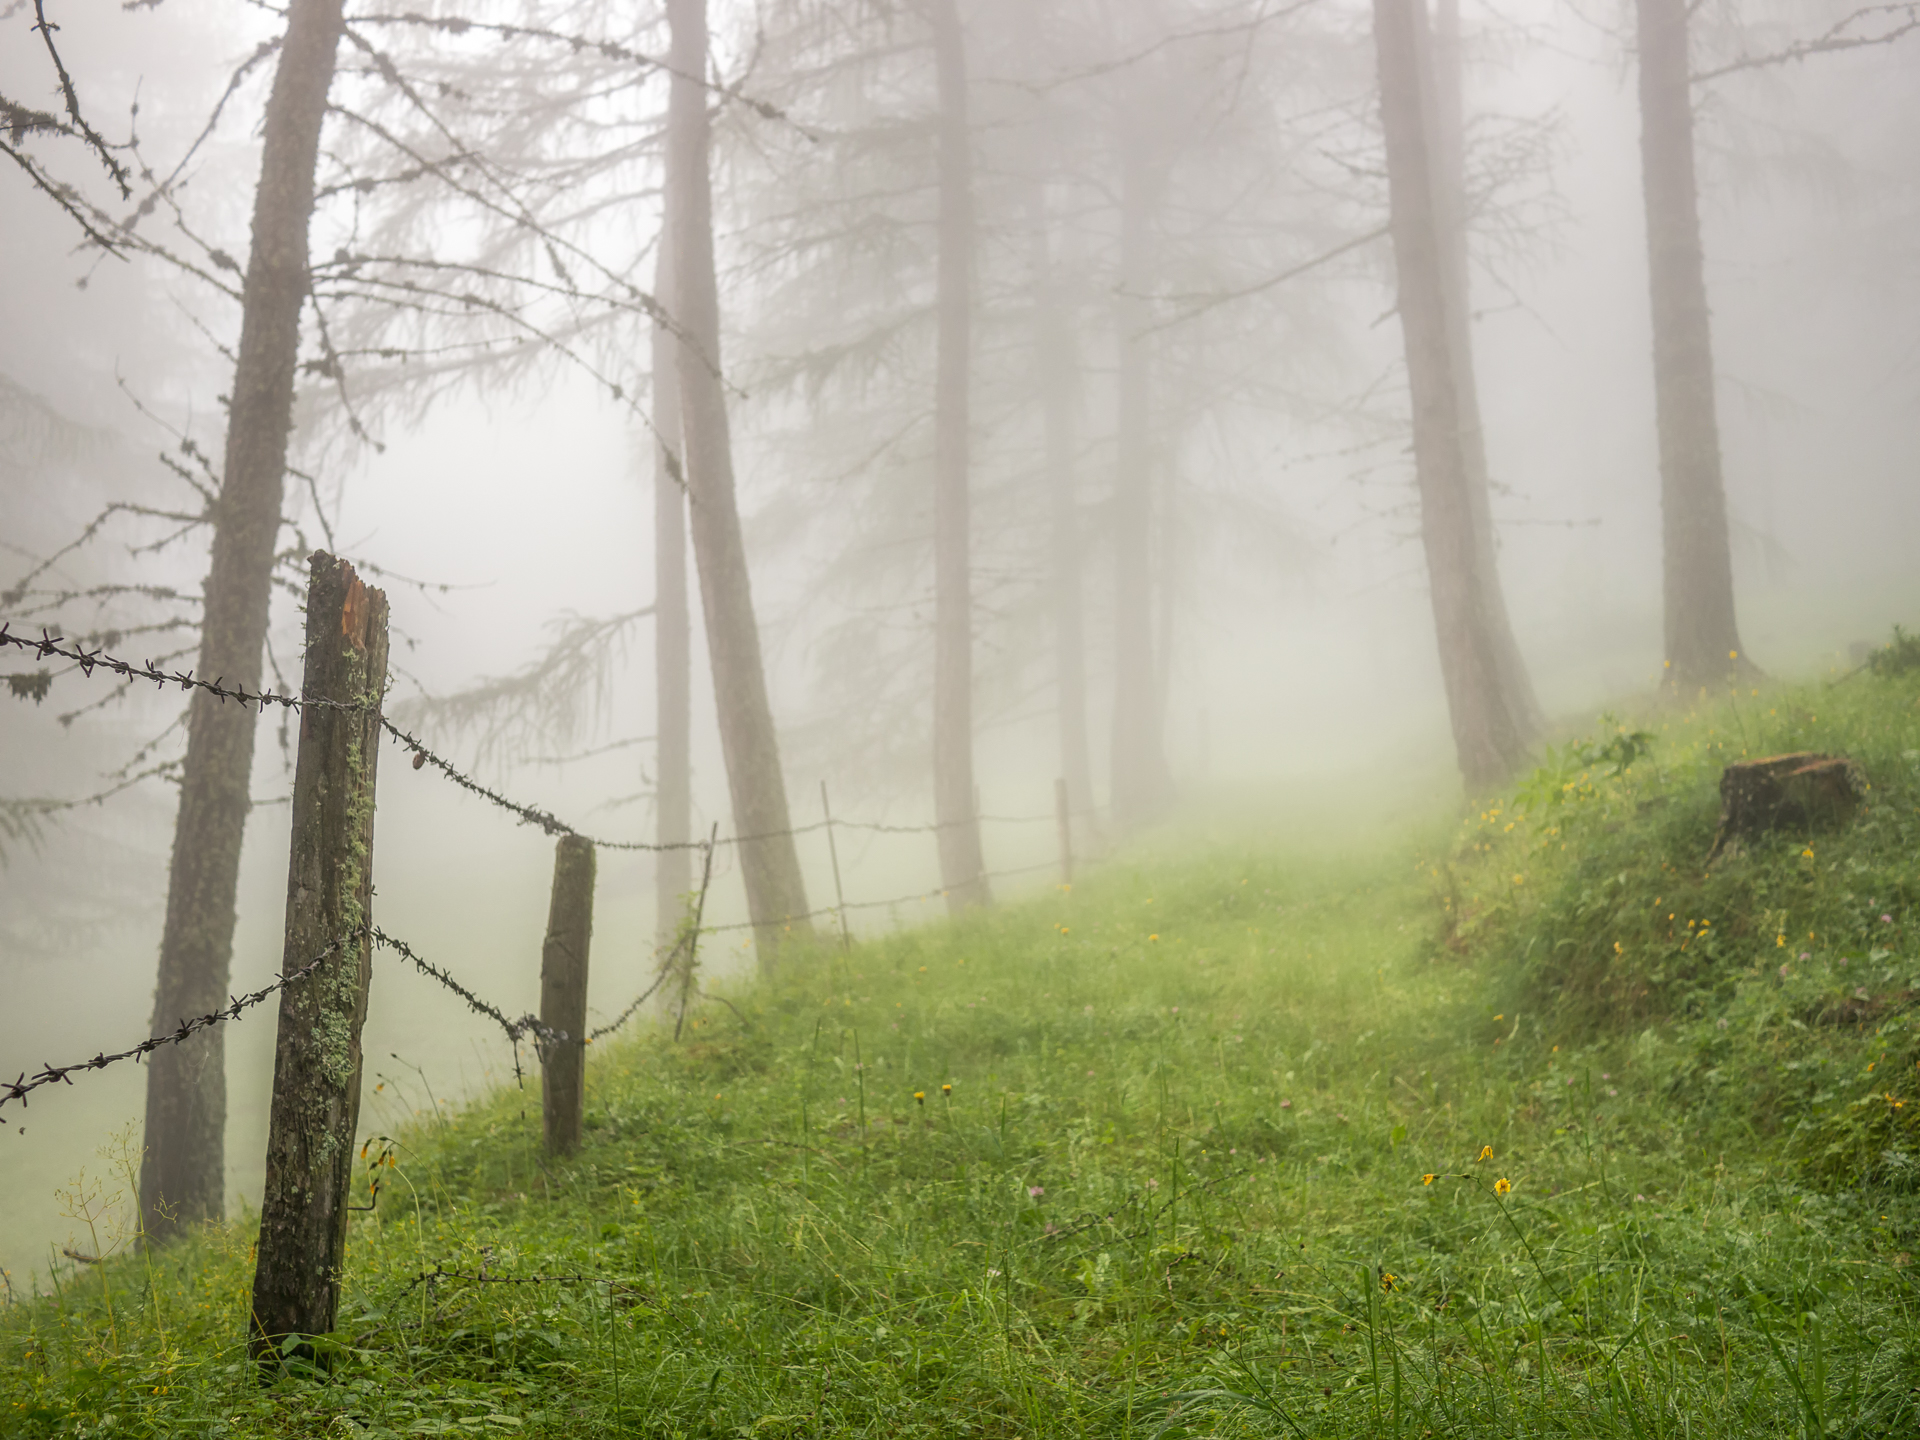
tree, forest, grass, branch, fence, fog, mist, sunlight, morning, weather, season, alpen, berge, nebel, woodland, habitat, wald, apeach, anjapietsch, mftm43lumixpanasonic, microfourthird, zaun, panasoniclumixg5, krnten, panasoniclumix20mm17, carinthia, natural environment, atmospheric phenomenon, woody plant